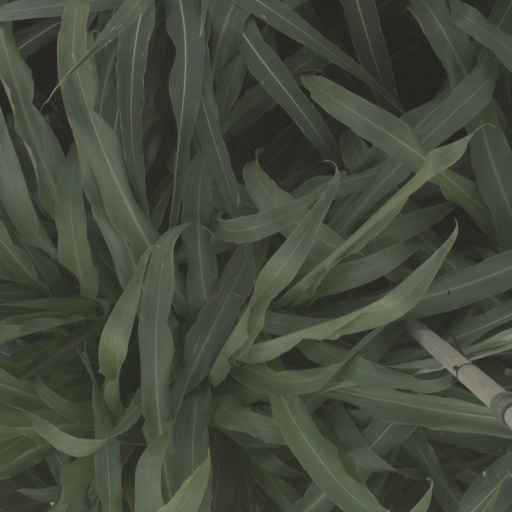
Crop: sorghum